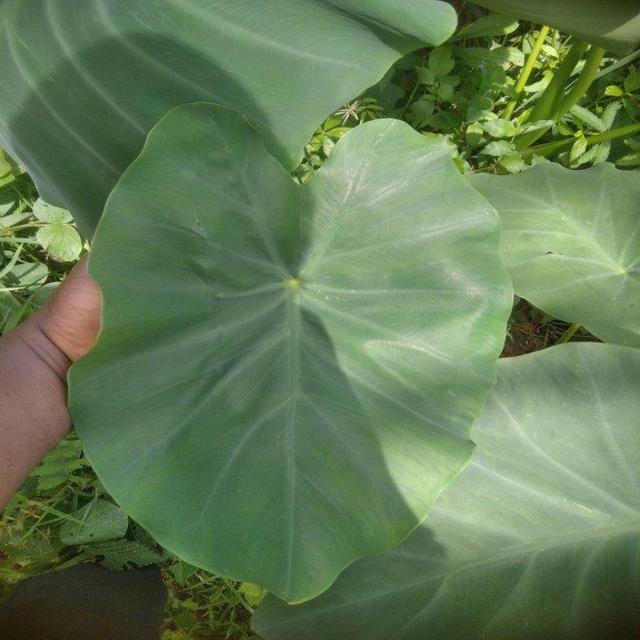
Label: Healthy